Der Schauspieldirektor

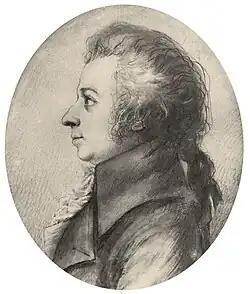
The composer, drawing by Dora Stock, 1789

("The Impresario"), K. 486, is a comic "singspiel" by Wolfgang Amadeus Mozart, set to a German libretto by Gottlieb Stephanie, an Austrian "Schauspieldirektor". Originally, it was written because of "the imperial command" of the Holy Roman Emperor Joseph II who had invited 80 guests to a private luncheon.